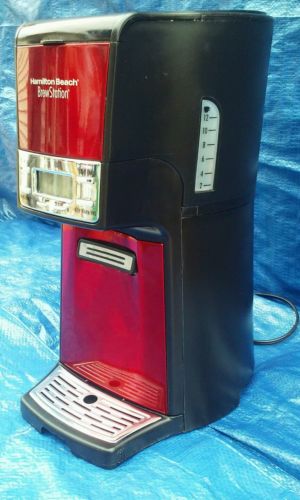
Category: coffee maker